Portree High School

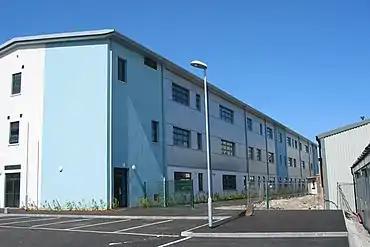
The new Portree High School A section of the new 13,000 square metre school buildings that were handed over by the construction company this week. The development cost £28m. It includes a library and a swimming pool, each of which will be for the use of the wider community as well as the school pupils. The new school will be in use from August 2008.

Portree High School (Gaelic: ) is a state co-educational comprehensive school in Portree, Isle of Skye in Scotland. , the school enrols 494 pupils and employs 80 teachers and support staff. The school's catchment area draws from 15 primary schools across Skye and neighbouring Raasay. The school also has a hostel with boarding provisions for a small number of pupils who live in more remote areas of the island.